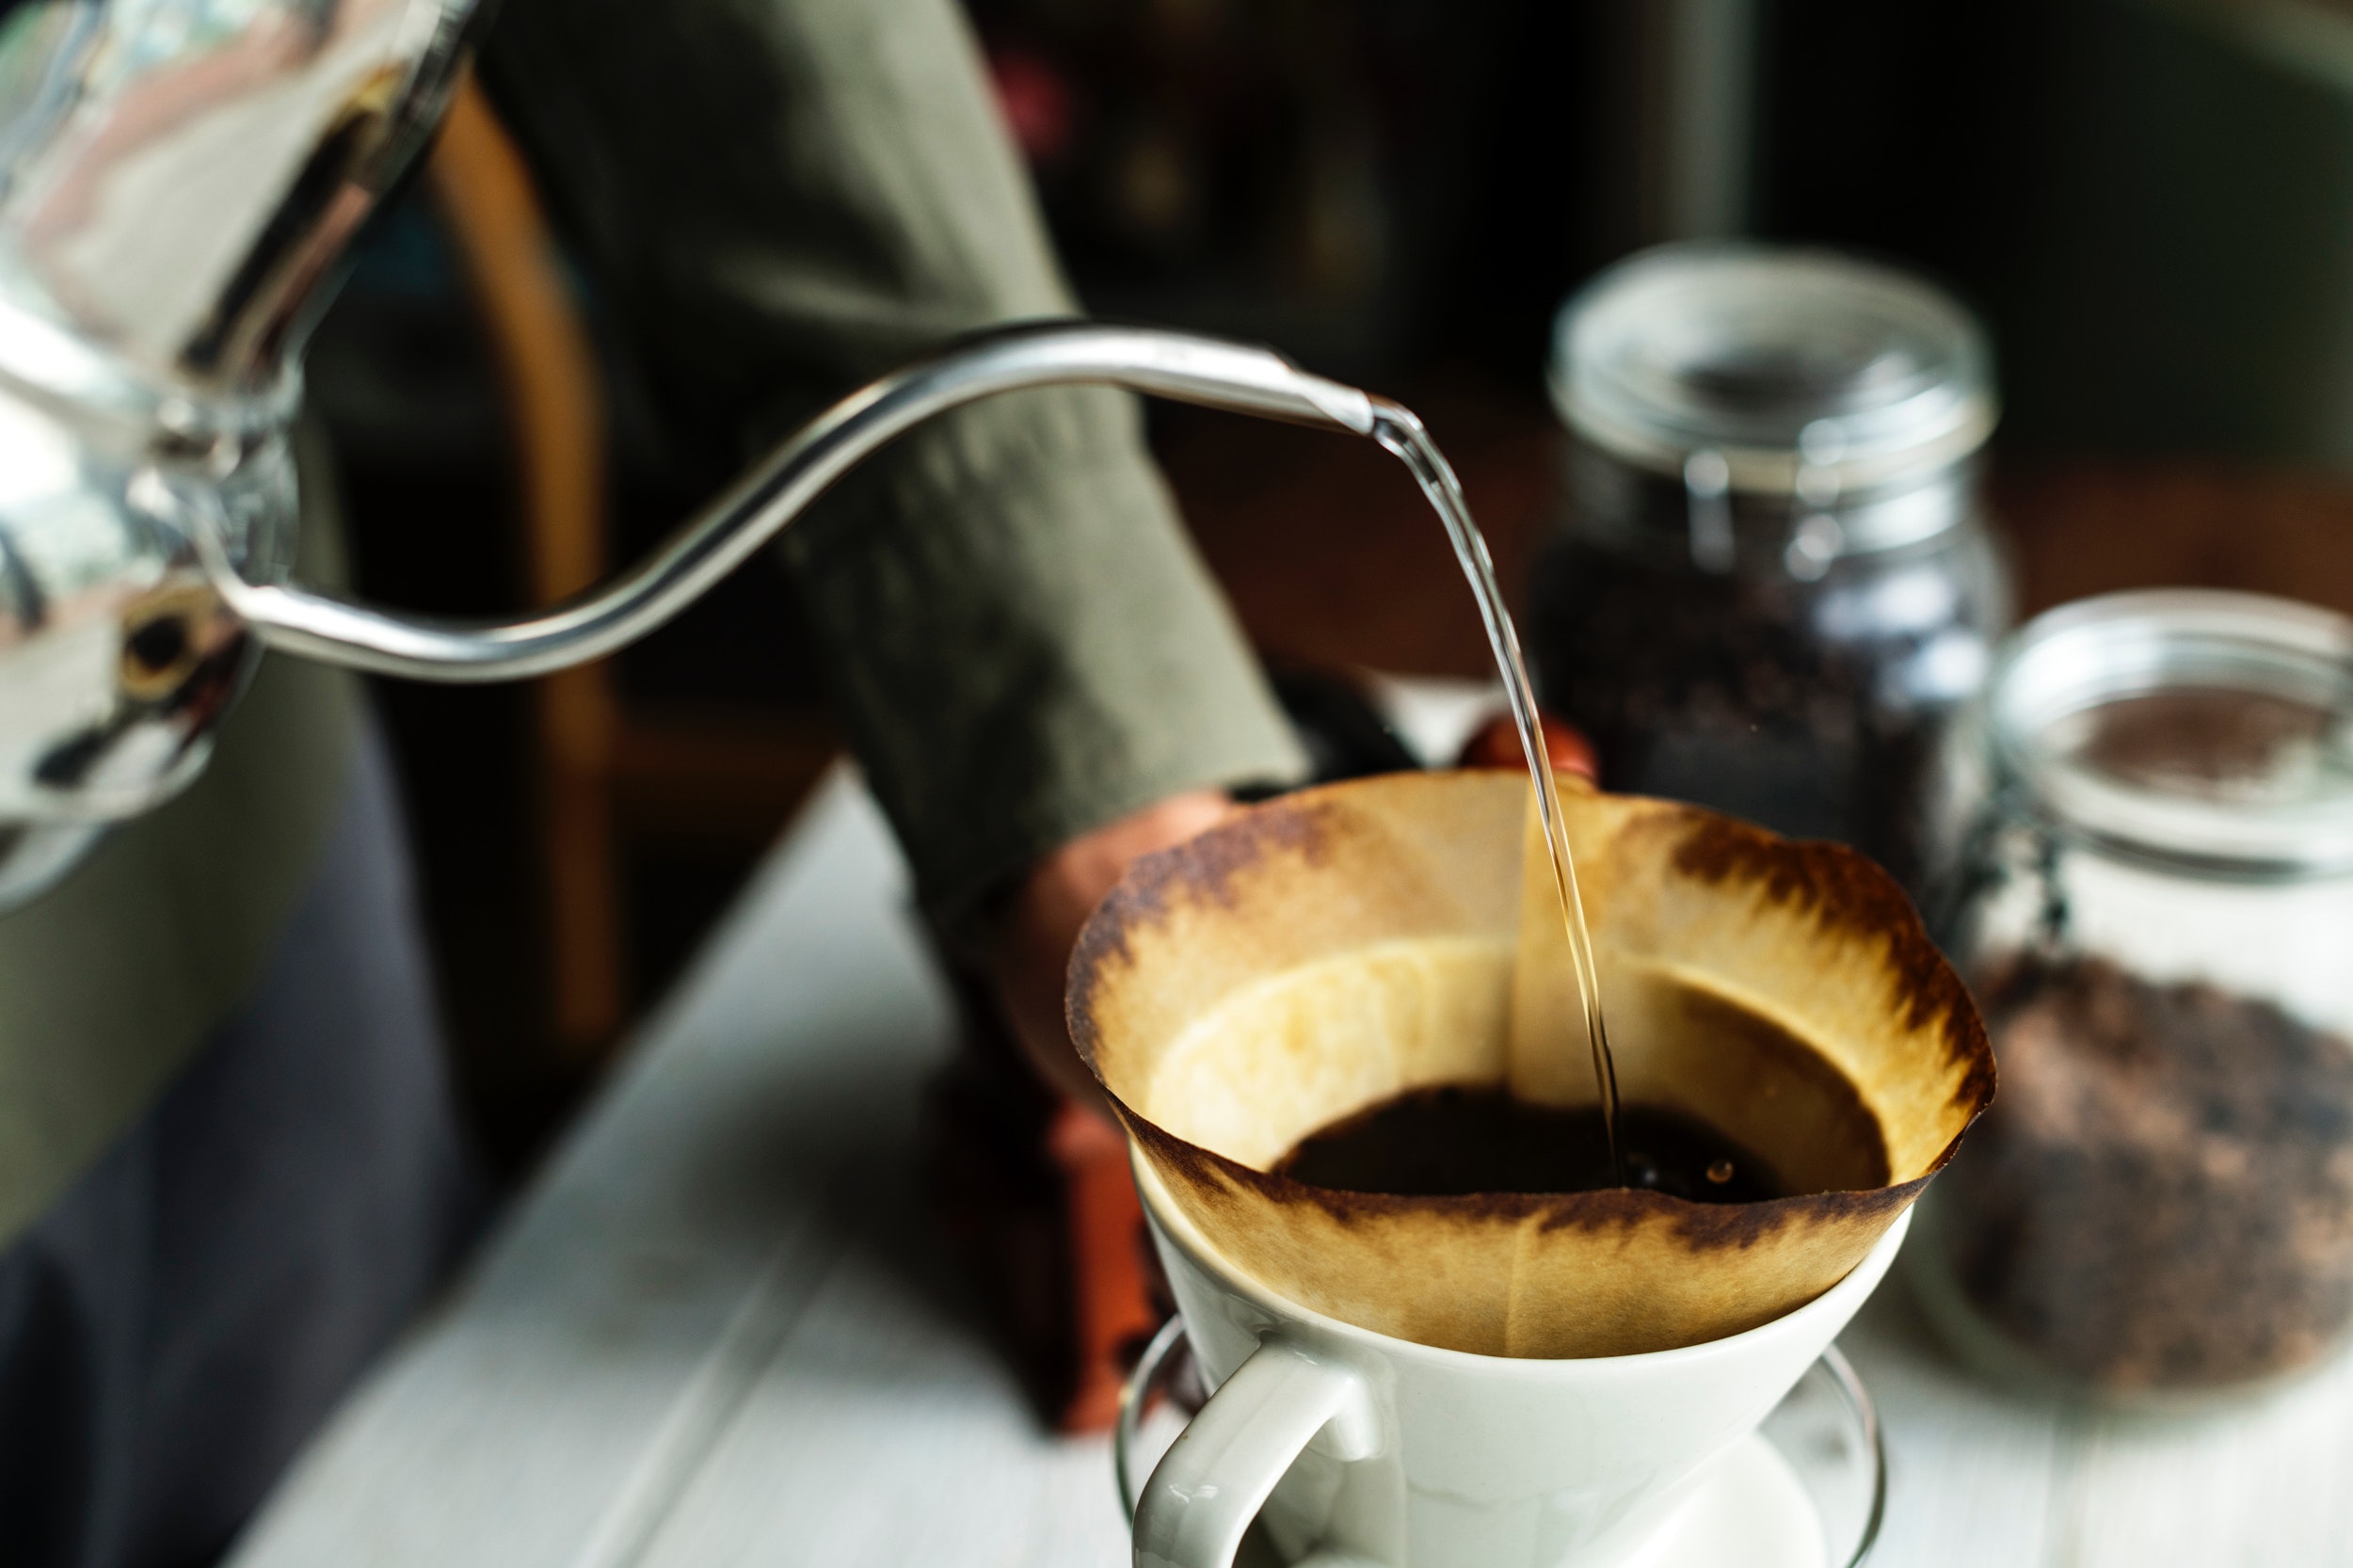
coffee, turkish coffee, small appliance, espresso, caffeine, drink, instant coffee, ristretto, cup, food, Kopi tubruk, coffee cup, caff americano, black drink, liqueur coffee, home appliance, espresso machine